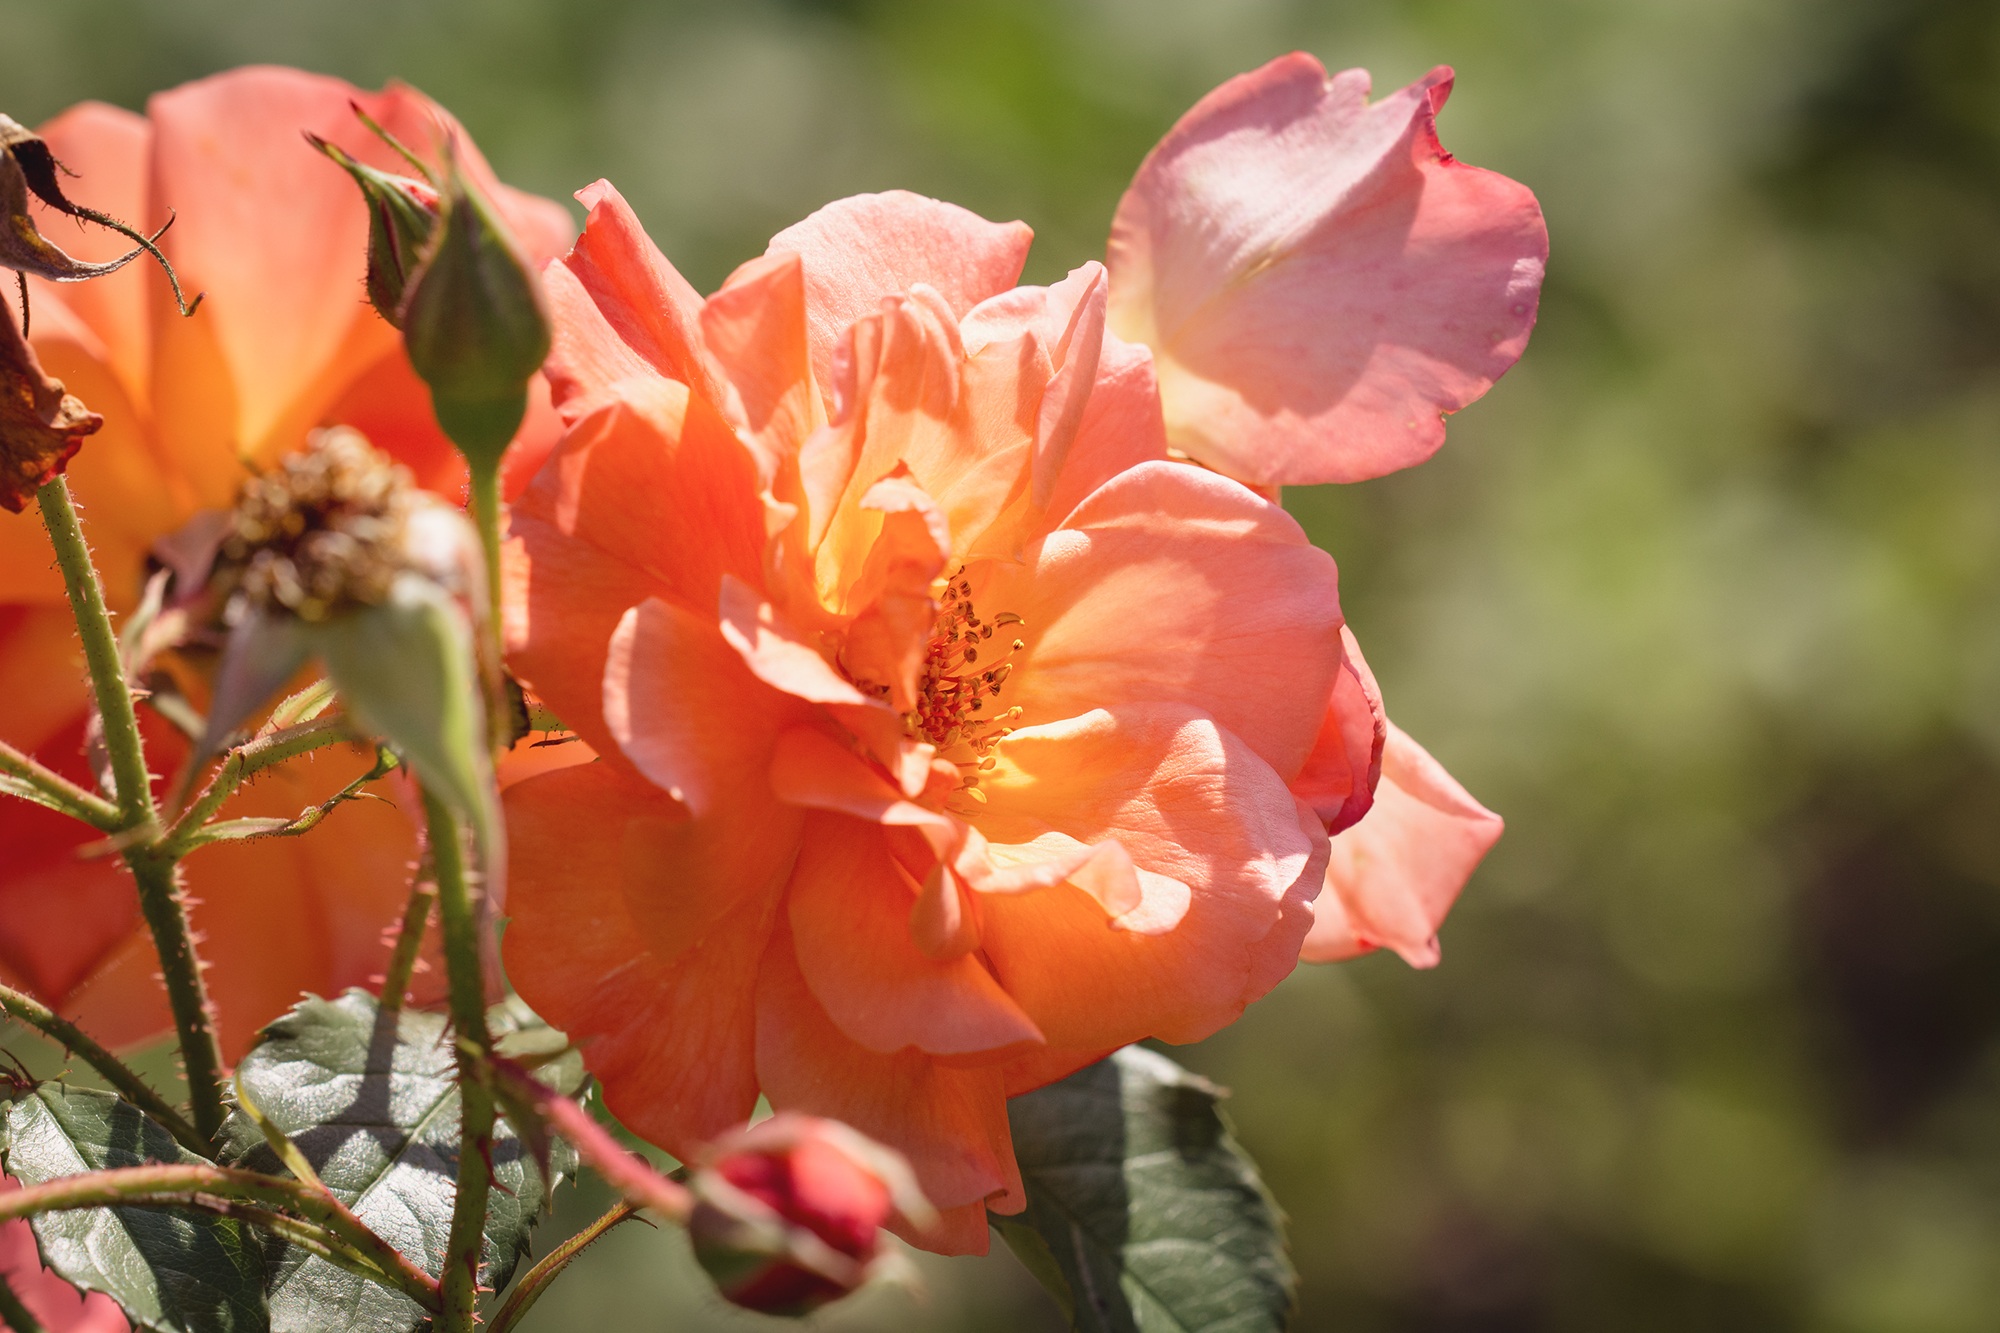
nature, blossom, plant, flower, petal, bloom, summer, rose, orange, botany, garden, close, flora, wildflower, petals, shrub, macro photography, ornamental plant, rose garden, orange flower, orange flowers, in the garden, flowering plant, rose family, orange rose, land plant